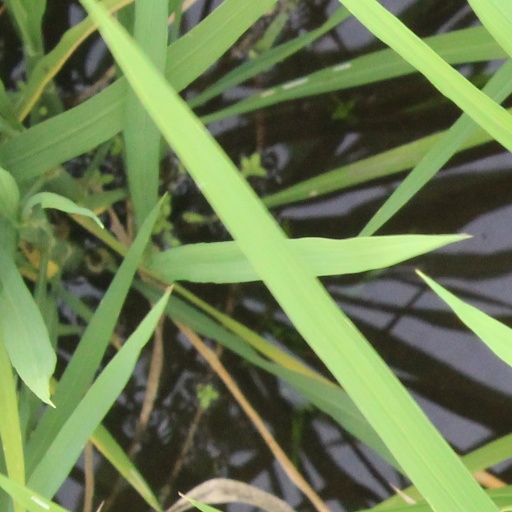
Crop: rice